Earl of Londonderry

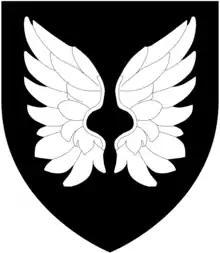
Arms of Ridgeway, Earls of Londonderry: "Sable, a pair of wings conjoined and elevated argent"

Earl of Londonderry is a title that has been created three times in the Peerage of Ireland. The first creation came in 1622 in favour of Thomas Ridgeway, 1st Baron Ridgeway, who served as Treasurer of Ireland and was involved in the colonisation of Ulster. He had already been created a Baronet, of Torrington in the County of Devon, in 1611, Lord Ridgeway, Baron of Gallen-Ridgeway, in the Peerage of Ireland, in 1616, and was made Viscount Gallen-Ridgeway at the same time as he was granted the earldom, also in the Peerage of Ireland. The titles became extinct on the death of his great-grandson, the fourth Earl, in 1714.